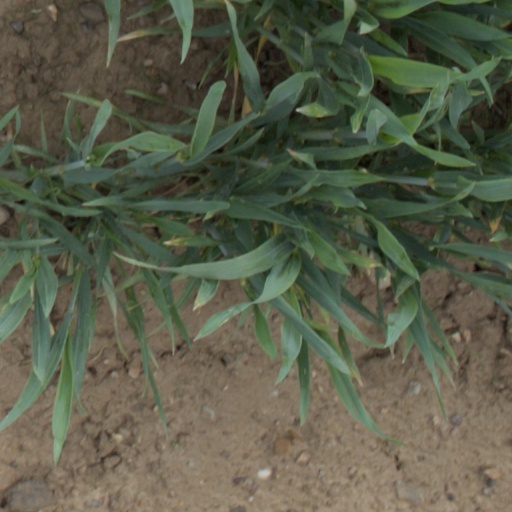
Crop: wheat